Dora (2017 film)

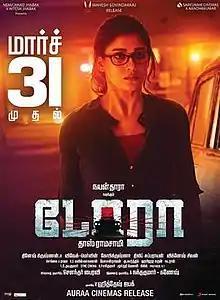
Film poster

Dora is a 2017 Indian Tamil-language supernatural horror thriller film directed by Doss Ramasamy and produced by A. Sarkunam. It stars Nayanthara along with Thambi Ramaiah, Harish Uthaman and Sulile Kumar. The film's production began in March 2016 and principal photography commenced in June 2016, with Dinesh B. Krishnan working as the cinematographer. The film was released on 31 March 2017.